Tiruttalinathar Temple

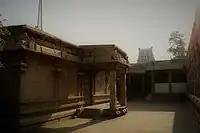
Shrines in the campus

The snakes Vasuki and Kaarkotakan worshipped Lord Shiva there, hence the separate shrine for Tirunageswarar in the outer 3rd "prakaram" (outer courtyard).